Muck (film)

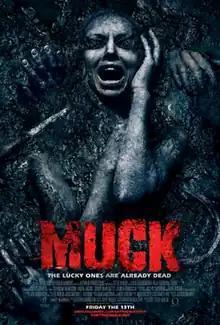
Film poster

Muck is a 2015 American comedy horror film written and directed by Steve Wolsh in his directorial debut. It stars Lachlan Buchanan, Puja Mohindra, Bryce Draper, Stephanie Danielson, Laura Jacobs, Grant Alan Ouzts, and Lauren Francesca, with cameo appearances from Jaclyn Swedberg and Kane Hodder. The film follows a group of friends who find themselves under attack by mysterious assailants. Funding for "Muck" was partially raised through a Kickstarter campaign that generated $266,325.